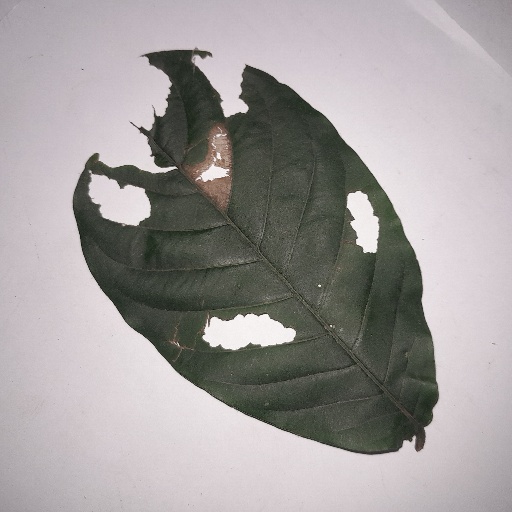
Species: HariTaki
Leaf condition: Bacterial Spot